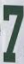
Number: 7